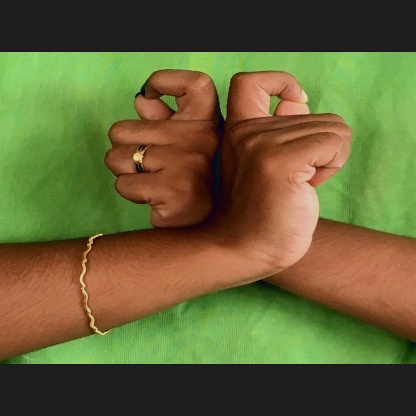
Mudra: Berunda